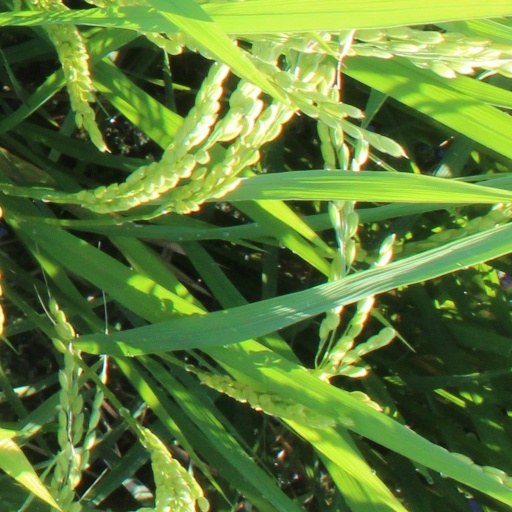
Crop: rice